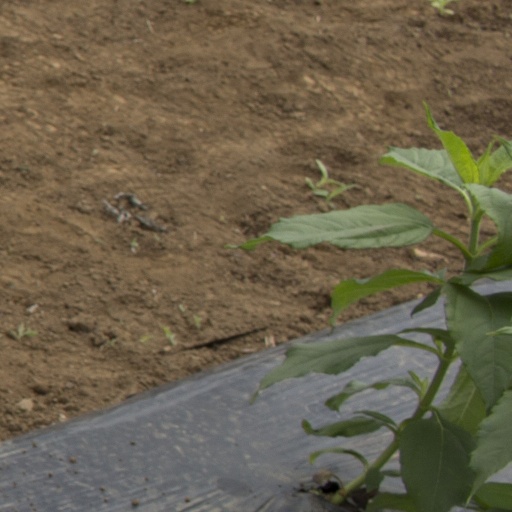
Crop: Jerusalem artichoke